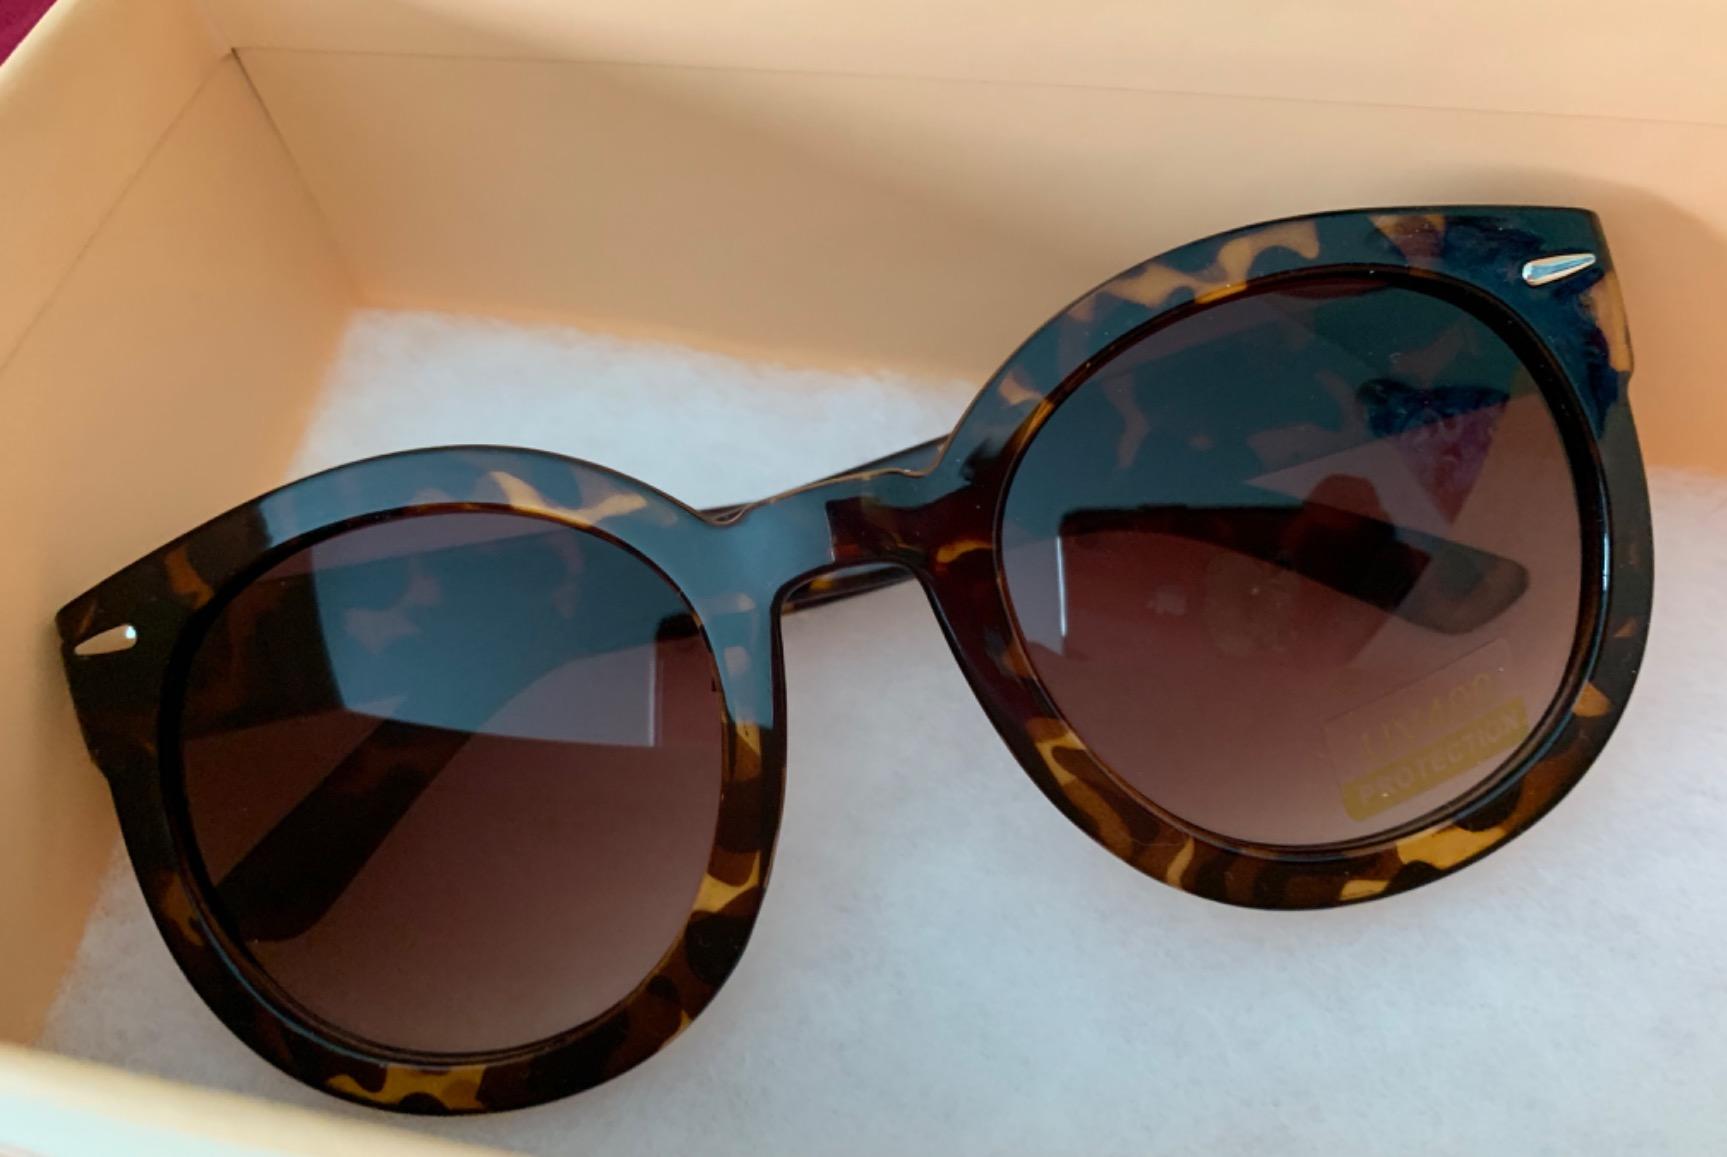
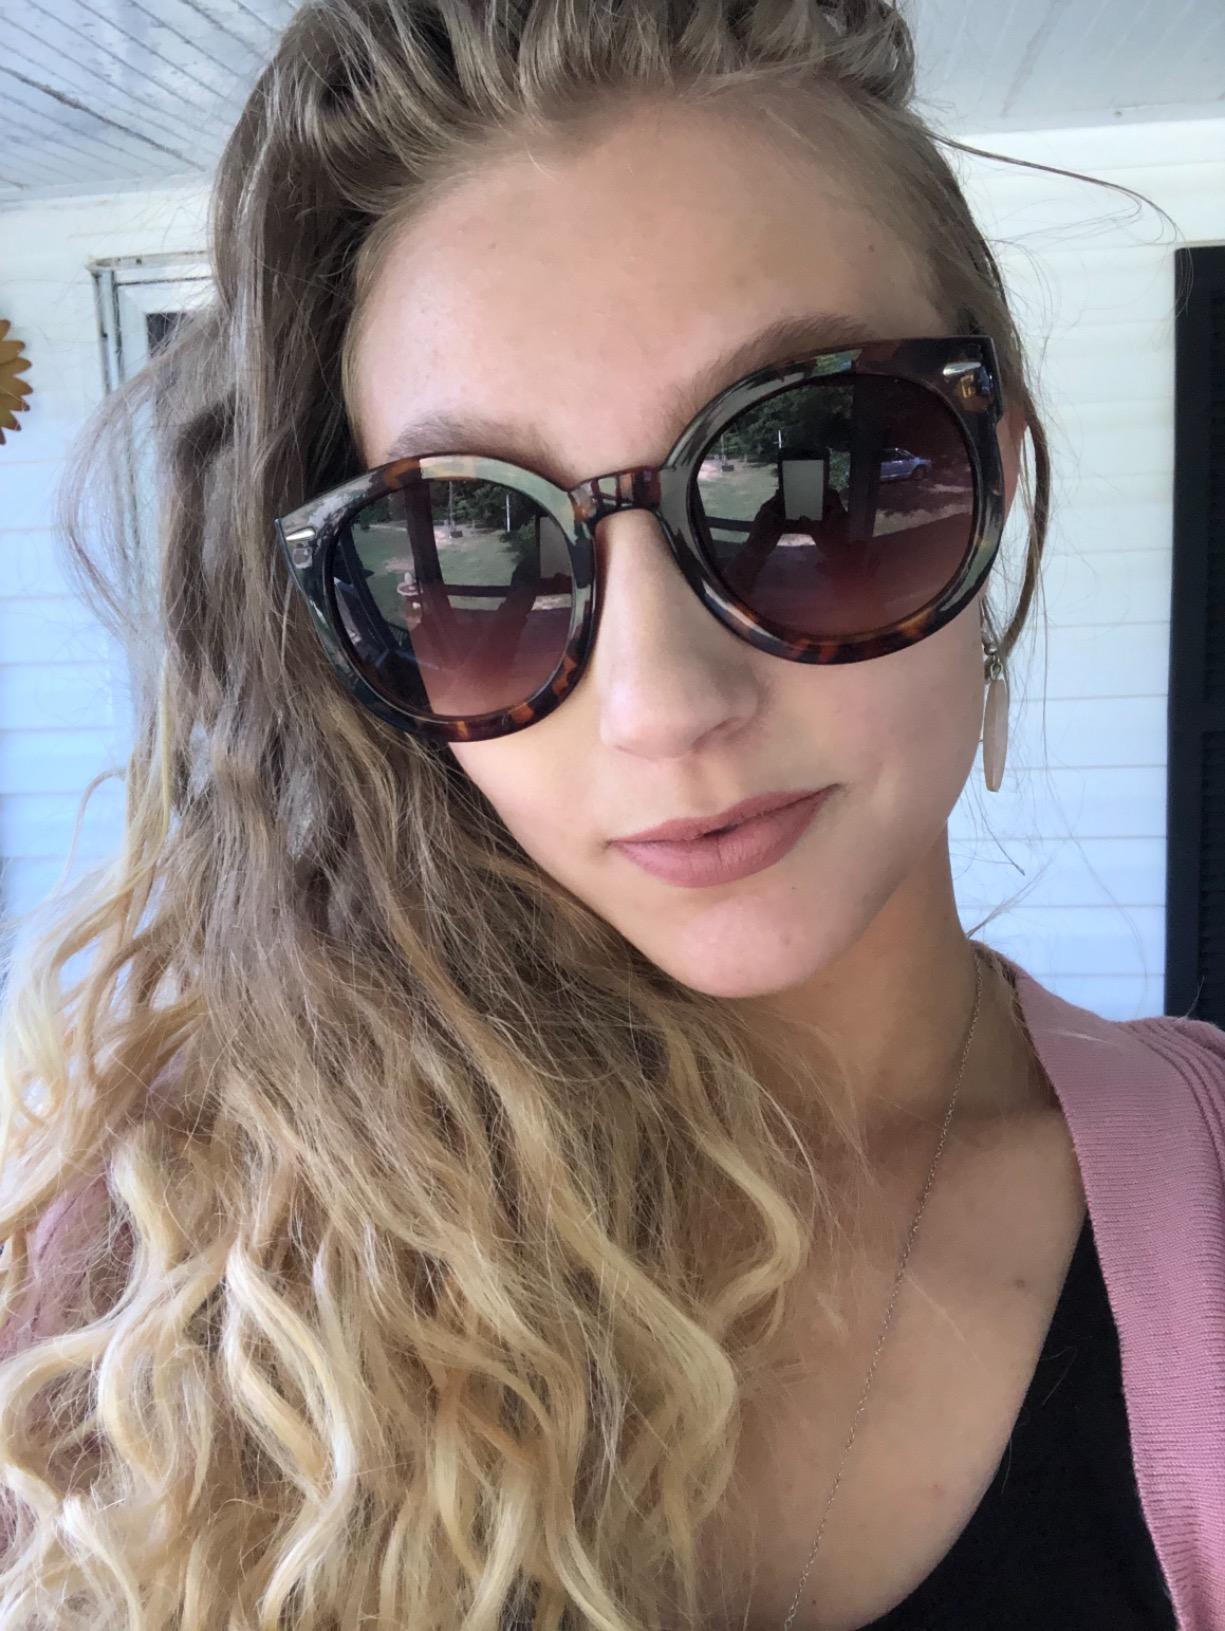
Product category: accessories_sunglasses
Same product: yes